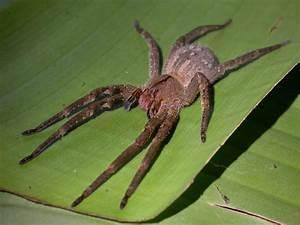
spider